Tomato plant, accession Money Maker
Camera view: vertical (180 deg); turntable rotation: 180 degrees
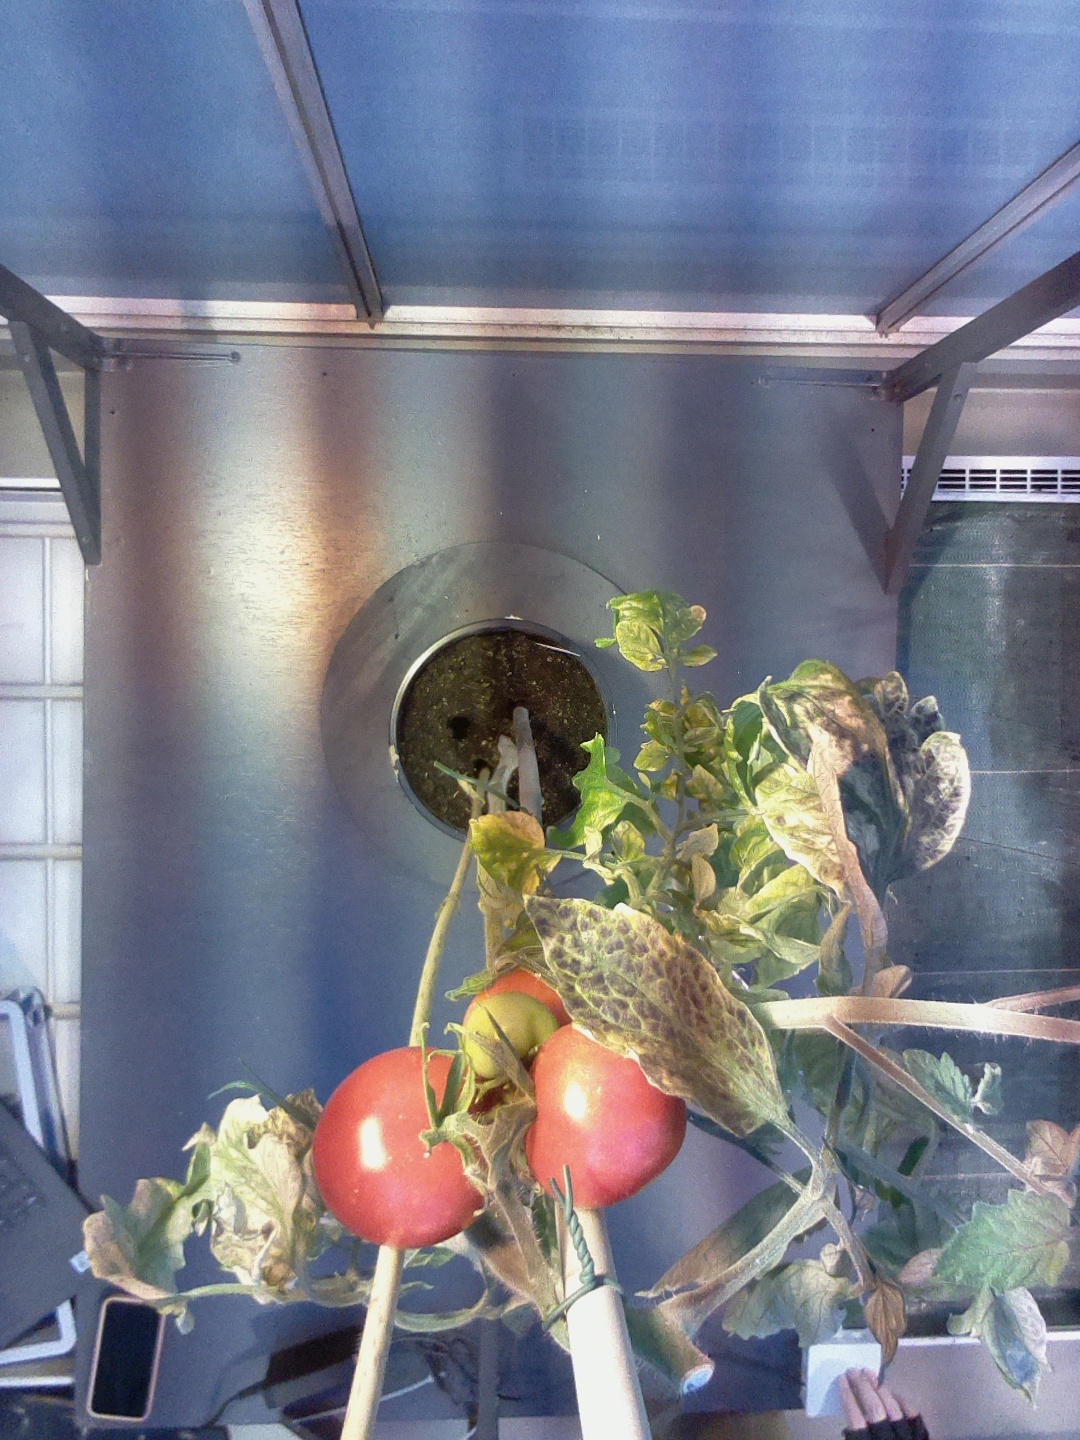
BBCH growth stage 89: 90%-100% of fruits show typical fully ripe color